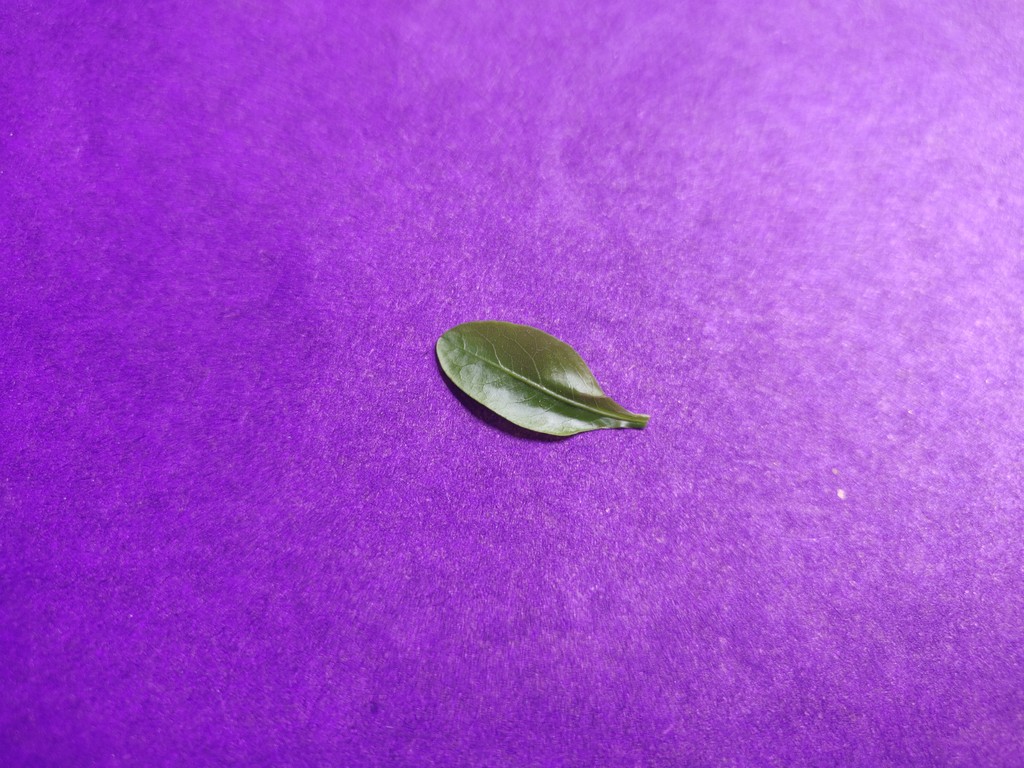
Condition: Healthy
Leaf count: single
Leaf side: front